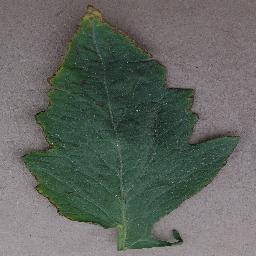
Label: Tomato___Bacterial_spot